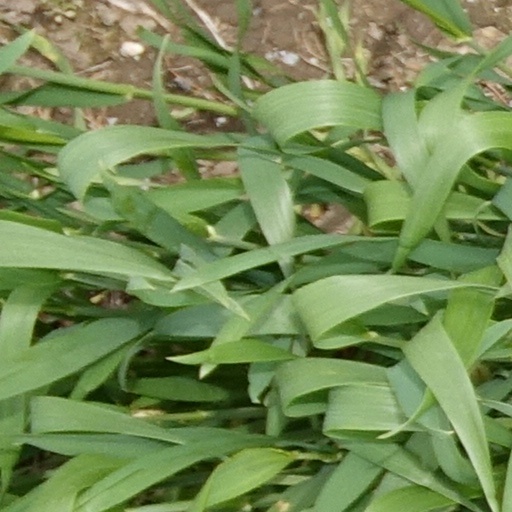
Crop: wheat